Saracinesco

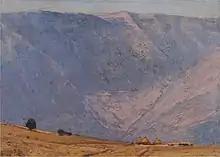
A landscape by Mariano Barbasán, 1912.

The project for the Museum of Time was conceived partly as a tribute to the town's ancestors, as the Arabs were considered the leading mathematicians in the Middle Ages.